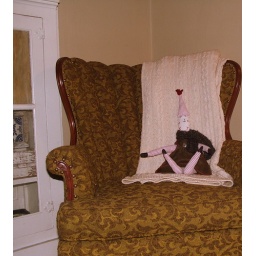
Eloise in green chair